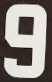
Number: 9